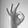
ASL letter: F